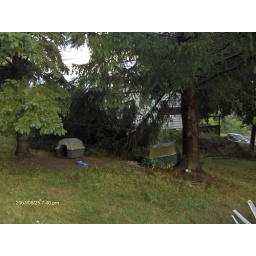
tree just missed hitting the house..the dog houses under the tree were also spared